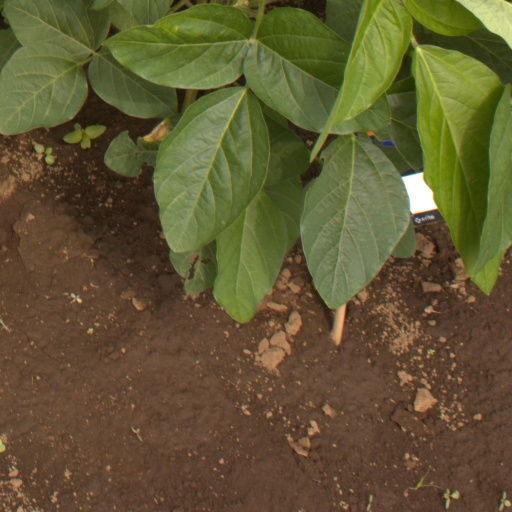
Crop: soybean